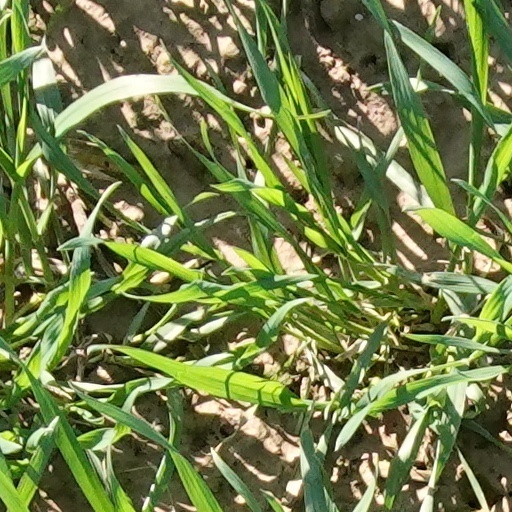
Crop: wheat